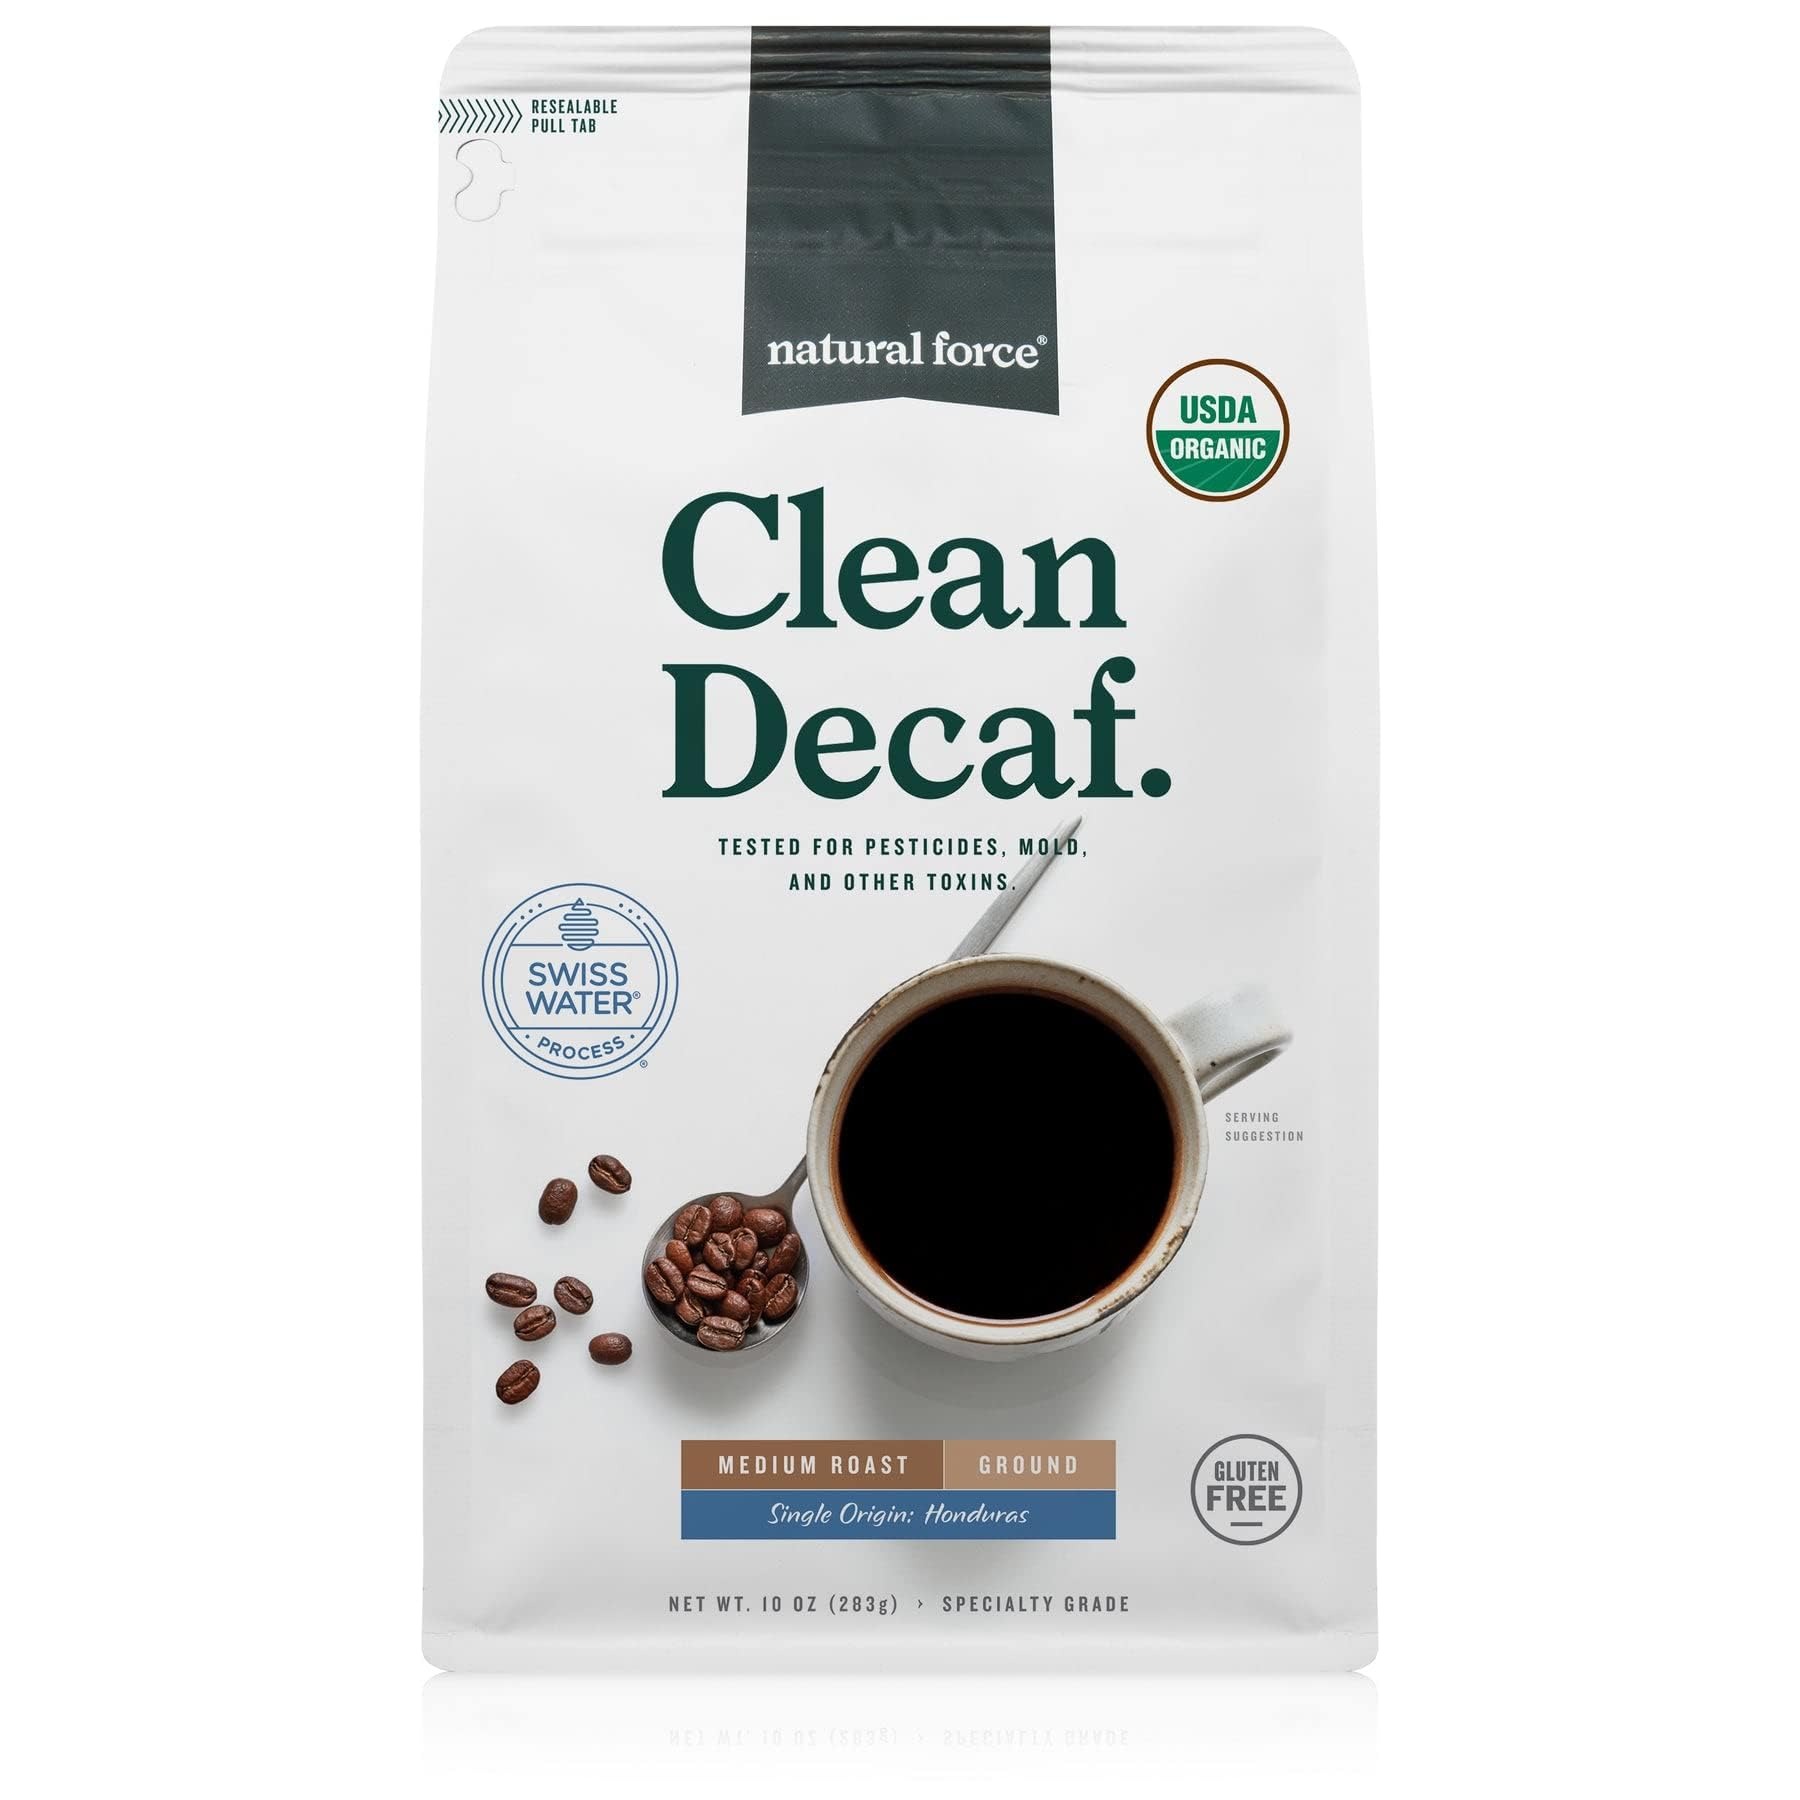
Item Name: Natural Force - Organic Clean Decaf Coffee, Mold & Mycotoxin Free, Lab Tested for Toxins & Purity, Low Acidity, Incredible Taste & Aroma, Ground Swiss Water Decaf Medium Roast, 10 oz
Bullet Point 1: Organic Medium Roast Whole Bean Clean Decaf - As much as 70% of all coffee is contaminated with mold, and other toxins. These toxins can cause brain fog, stomach irritation, and other serious health concerns. That is why we created Natural Force Clean Decaf, the first decaf coffee consciously crafted to be toxin-free from source to sip!
Bullet Point 2: Tested for Mold, Mycotoxins, Gluten, & More - Natural Force Clean Decaf is 3rd-partly lab tested and independently analyzed for the presence of mold, mycotoxins (ochratoxin A, aflatoxin), acrylamide, heavy metals, gluten and more - we freely share the results of our testing because we have nothing to hide!
Bullet Point 3: Swiss Water Decaffeinated - Unlike other decaffeination methods, the Swiss Water Process uses pure water to remove 99.9% of the caffeine naturally present in coffee. Because the Swiss Water decaffeination process is solvent and chemical-free, this coffee is the smart choice for health-conscious decaf coffee drinkers.
Bullet Point 4: Certified USDA Organic, Keto, Paleo, & Vegan - All Natural Force Clean Coffees are 3rd-party certified by top organizations like The Paleo Foundation and Vegan Action.
Bullet Point 5: Nutrition You Can Trust - Natural Force values the health and happiness of our customers. If you have any questions, comments, or concerns, send us a message from your Amazon account and our world-class Customer Support team will help to make it right.
Product Description: Single Origin Sustainably Grown Lab Tested Keto, Paleo & Vegan Certified Natural Force Clean Decaf is coffee that is specially crafted for health from the very start, beginning with hand-picked, organic, sustainably grown coffee beans from a single coffee plantation in Colombia. Next, the beans are sorted and graded. For our Clean Decaf, we use only superior-grade beans that are free of insect damage and other defects that may negatively impact the roasting process. Our Clean Decaf is then stored in a temperature-controlled warehouse, ensuring mycotoxin producing molds do not have the warm and humid growth conditions they require to thrive. These special select coffee beans are decaffeinated using the Swiss Water process and then sent to our roaster where we test them for mold and toxins like aflatoxin and ochratoxin. Any batch of beans that fails these tests is discarded. We then carefully roast the beans to preserve the maximum amount of antioxidants while reducing harmful compounds like acrylamide and HCAs. Features and Benefits of Clean Decaf: Up to 200% more antioxidants than other coffees. Nitrogen flushed to seal in freshness and aroma. Incredibly smooth and delicious taste that won’t leave you feeling jittery or foggy. Gives you clean energy without harmful toxins. Ground, Swiss Water decaffeinated, medium roasted to perfection. Natural Force - Nutrition You Can Trust.
Value: 10.0
Unit: Ounce

Price: 45.28